Assassination

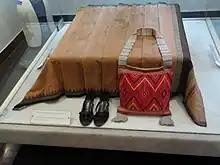
Indira Gandhi's blood-stained sari and belongings at the time of her assassination. She was the Prime Minister of India.

In Austria, the assassination of Archduke Franz Ferdinand and his wife Sophie, Duchess of Hohenberg was carried out in Sarajevo on June 28, 1914, by Gavrilo Princip, a Serbian nationalist. He is blamed for igniting World War I. Reinhard Heydrich died after an attack by British-trained Czechoslovak soldiers on behalf of the Czechoslovak government in exile in Operation Anthropoid, and knowledge from decoded transmissions allowed the United States to carry out a targeted attack, killing Japanese Admiral Isoroku Yamamoto while he was travelling by plane.